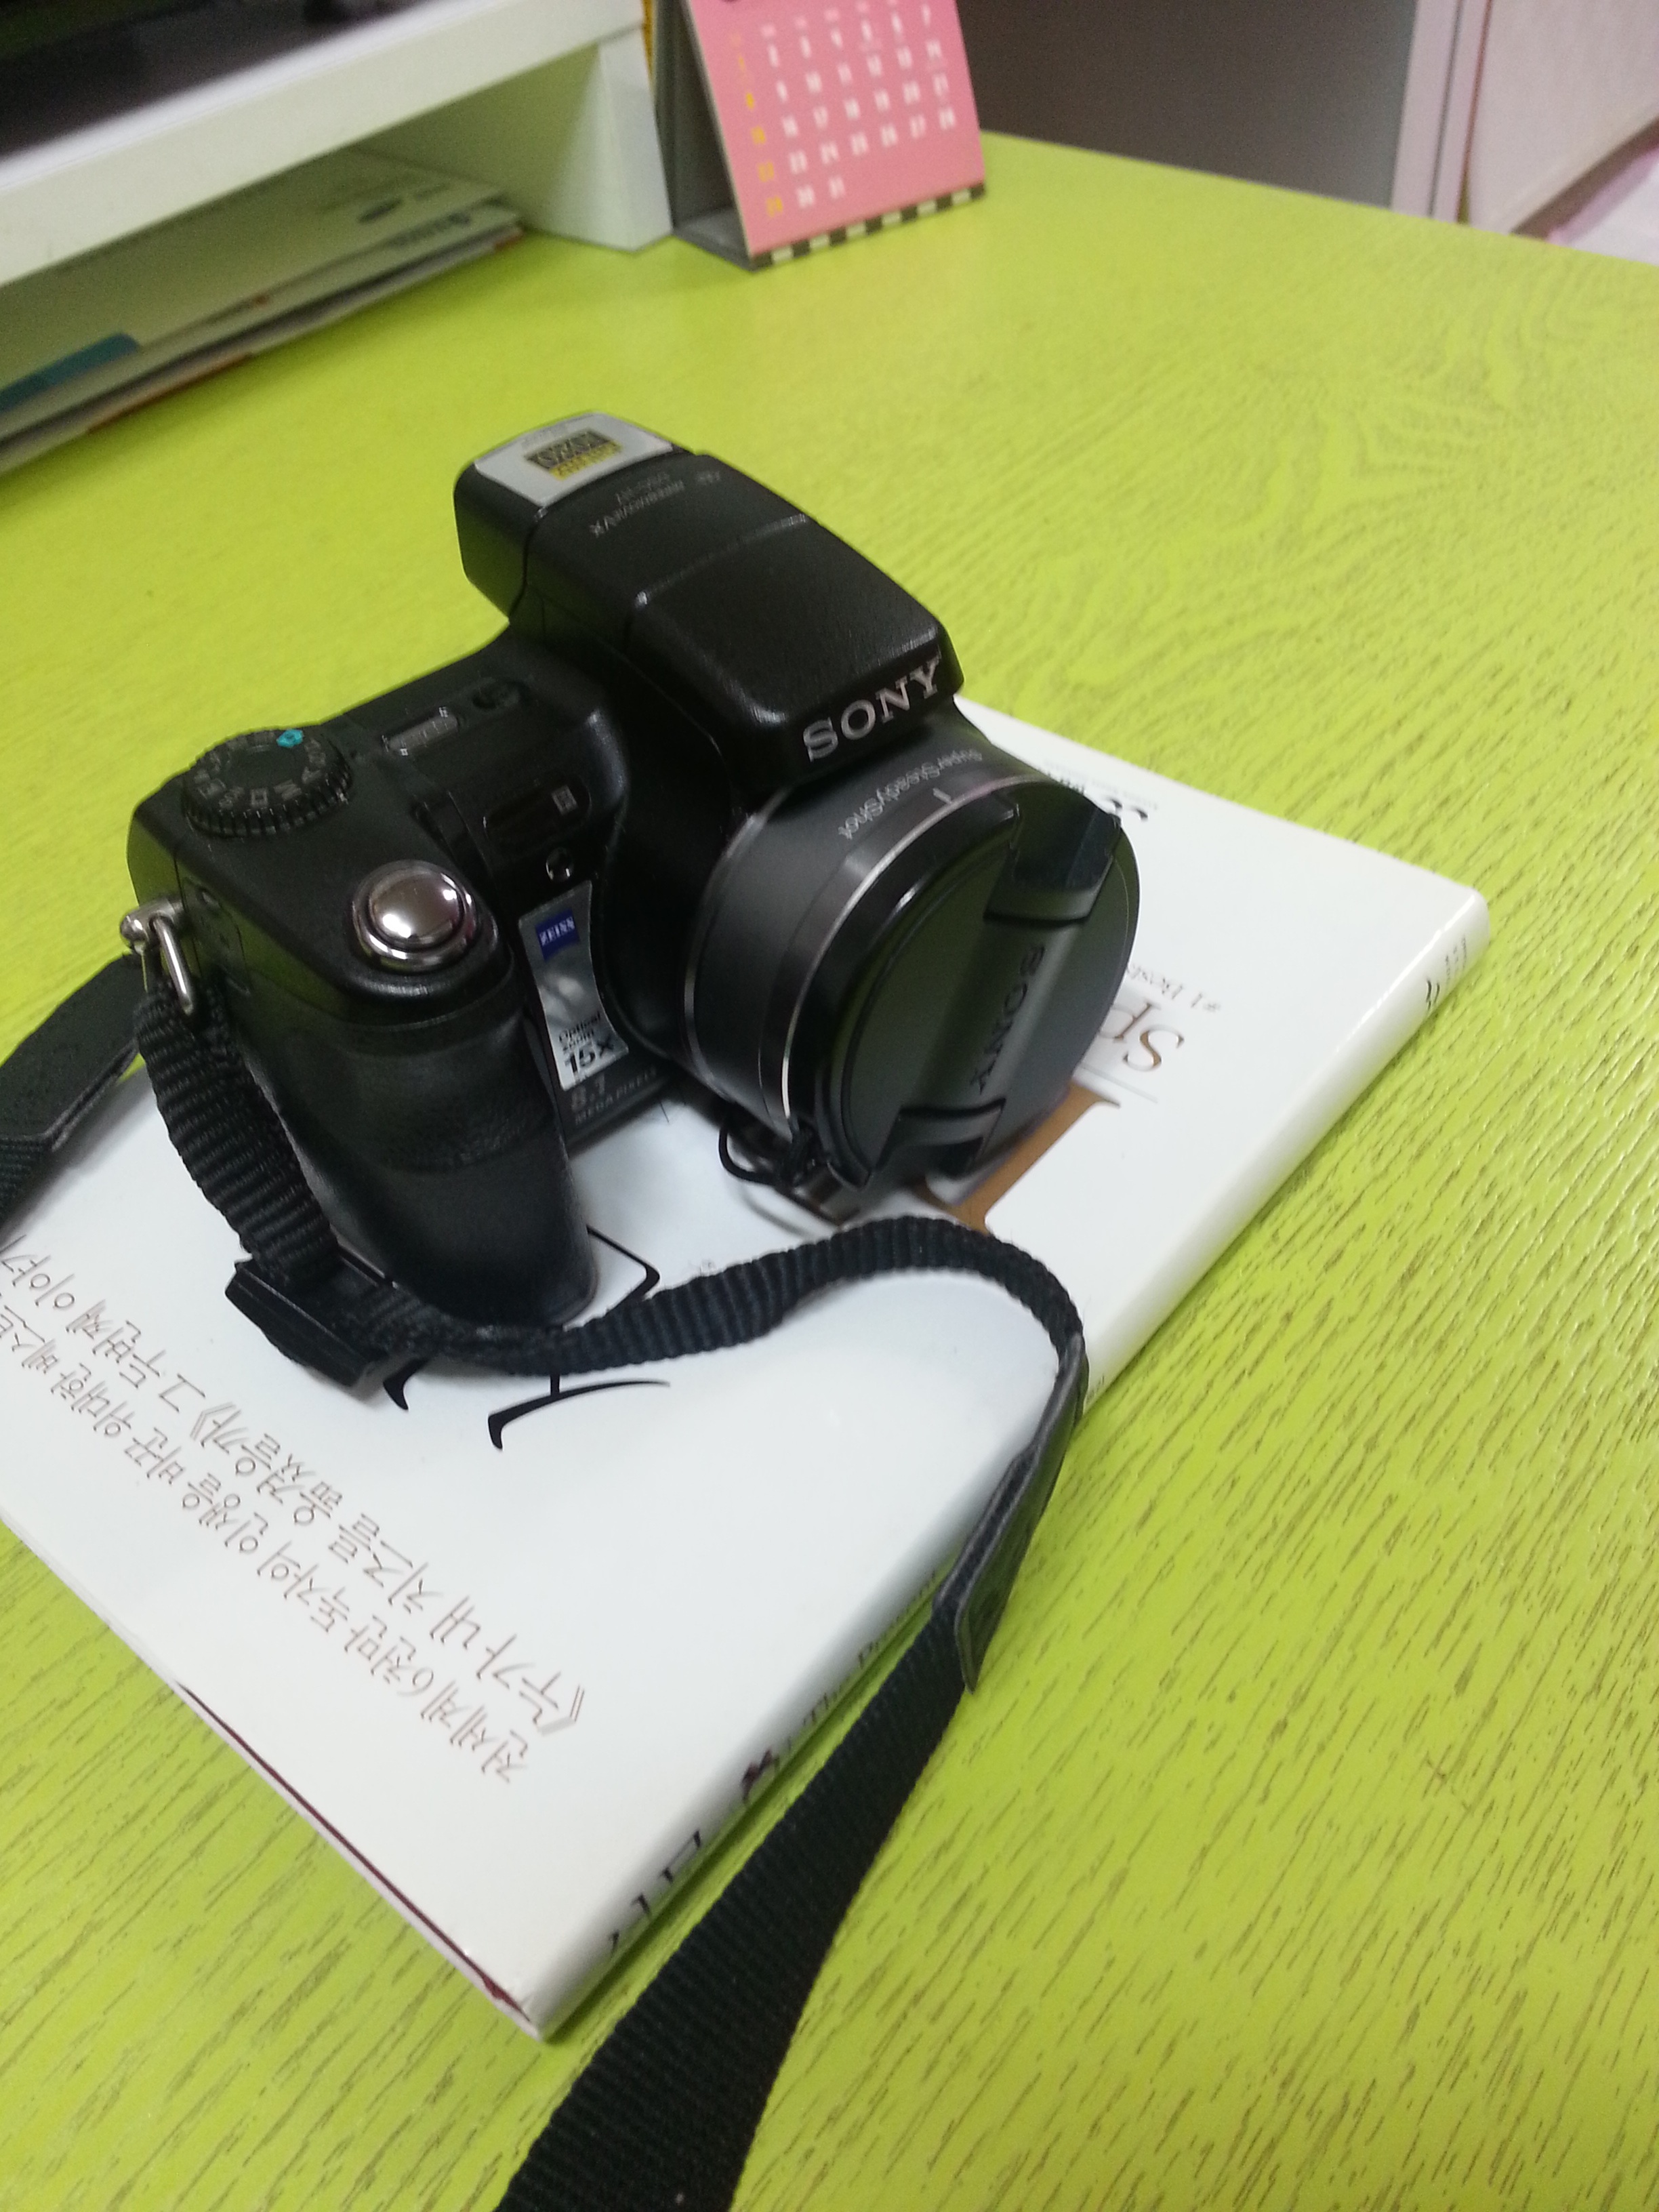
camera, digital camera, camera lens, cameras optics, book and camera